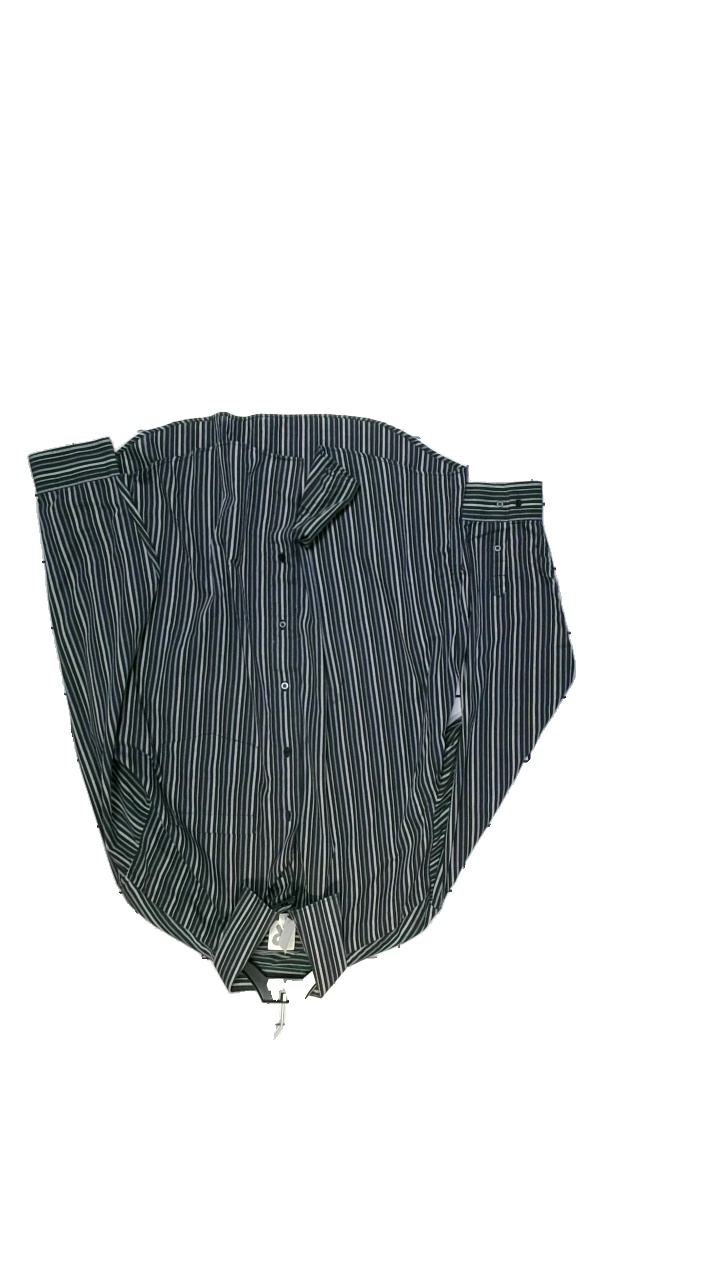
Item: Shirt (Men)
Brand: Rusta
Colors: Grey, Black
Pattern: Striped
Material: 65% Polyester, 35% Bomull
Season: Autumn
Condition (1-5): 4
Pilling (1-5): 4
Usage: Reuse
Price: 50-100